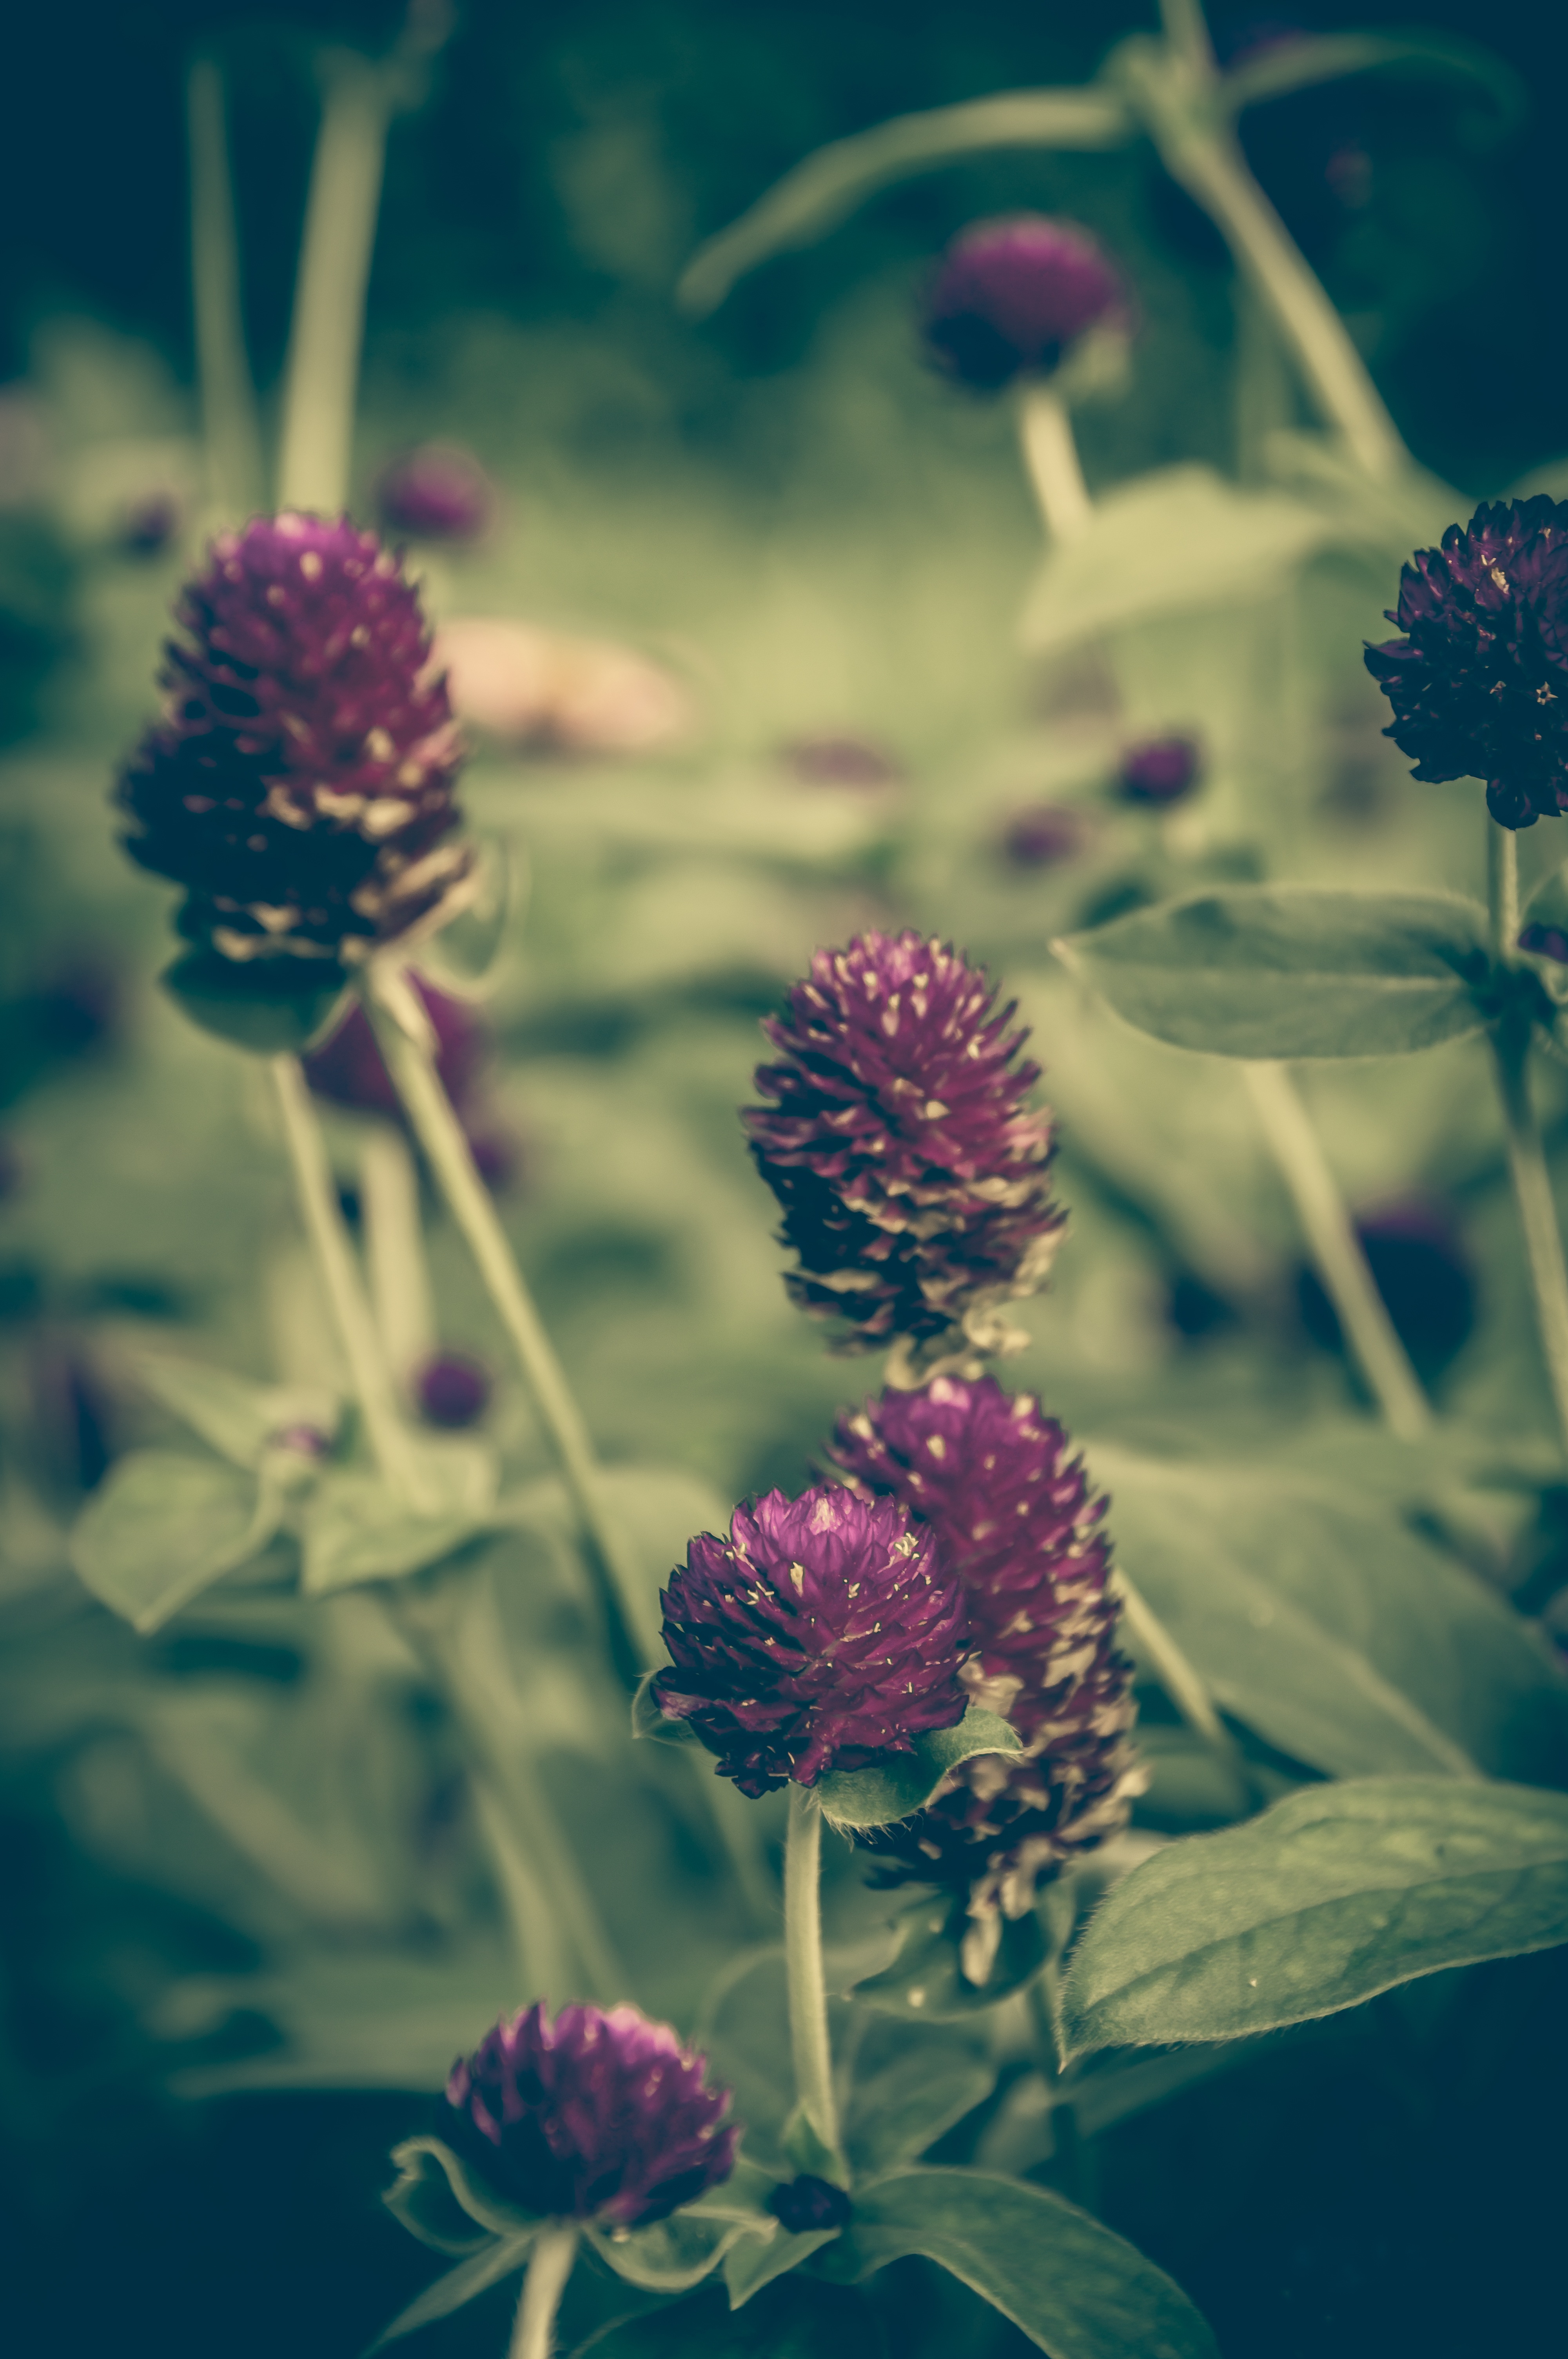
nature, blossom, plant, photography, vintage, retro, texture, leaf, flower, purple, petal, floral, green, color, romantic, grunge, botany, blue, pink, paper, flora, clover, wildflower, close up, background, design, shabby, wallpaper, beautiful, floristry, macro photography, flowering plant, flower bouquet, land plant